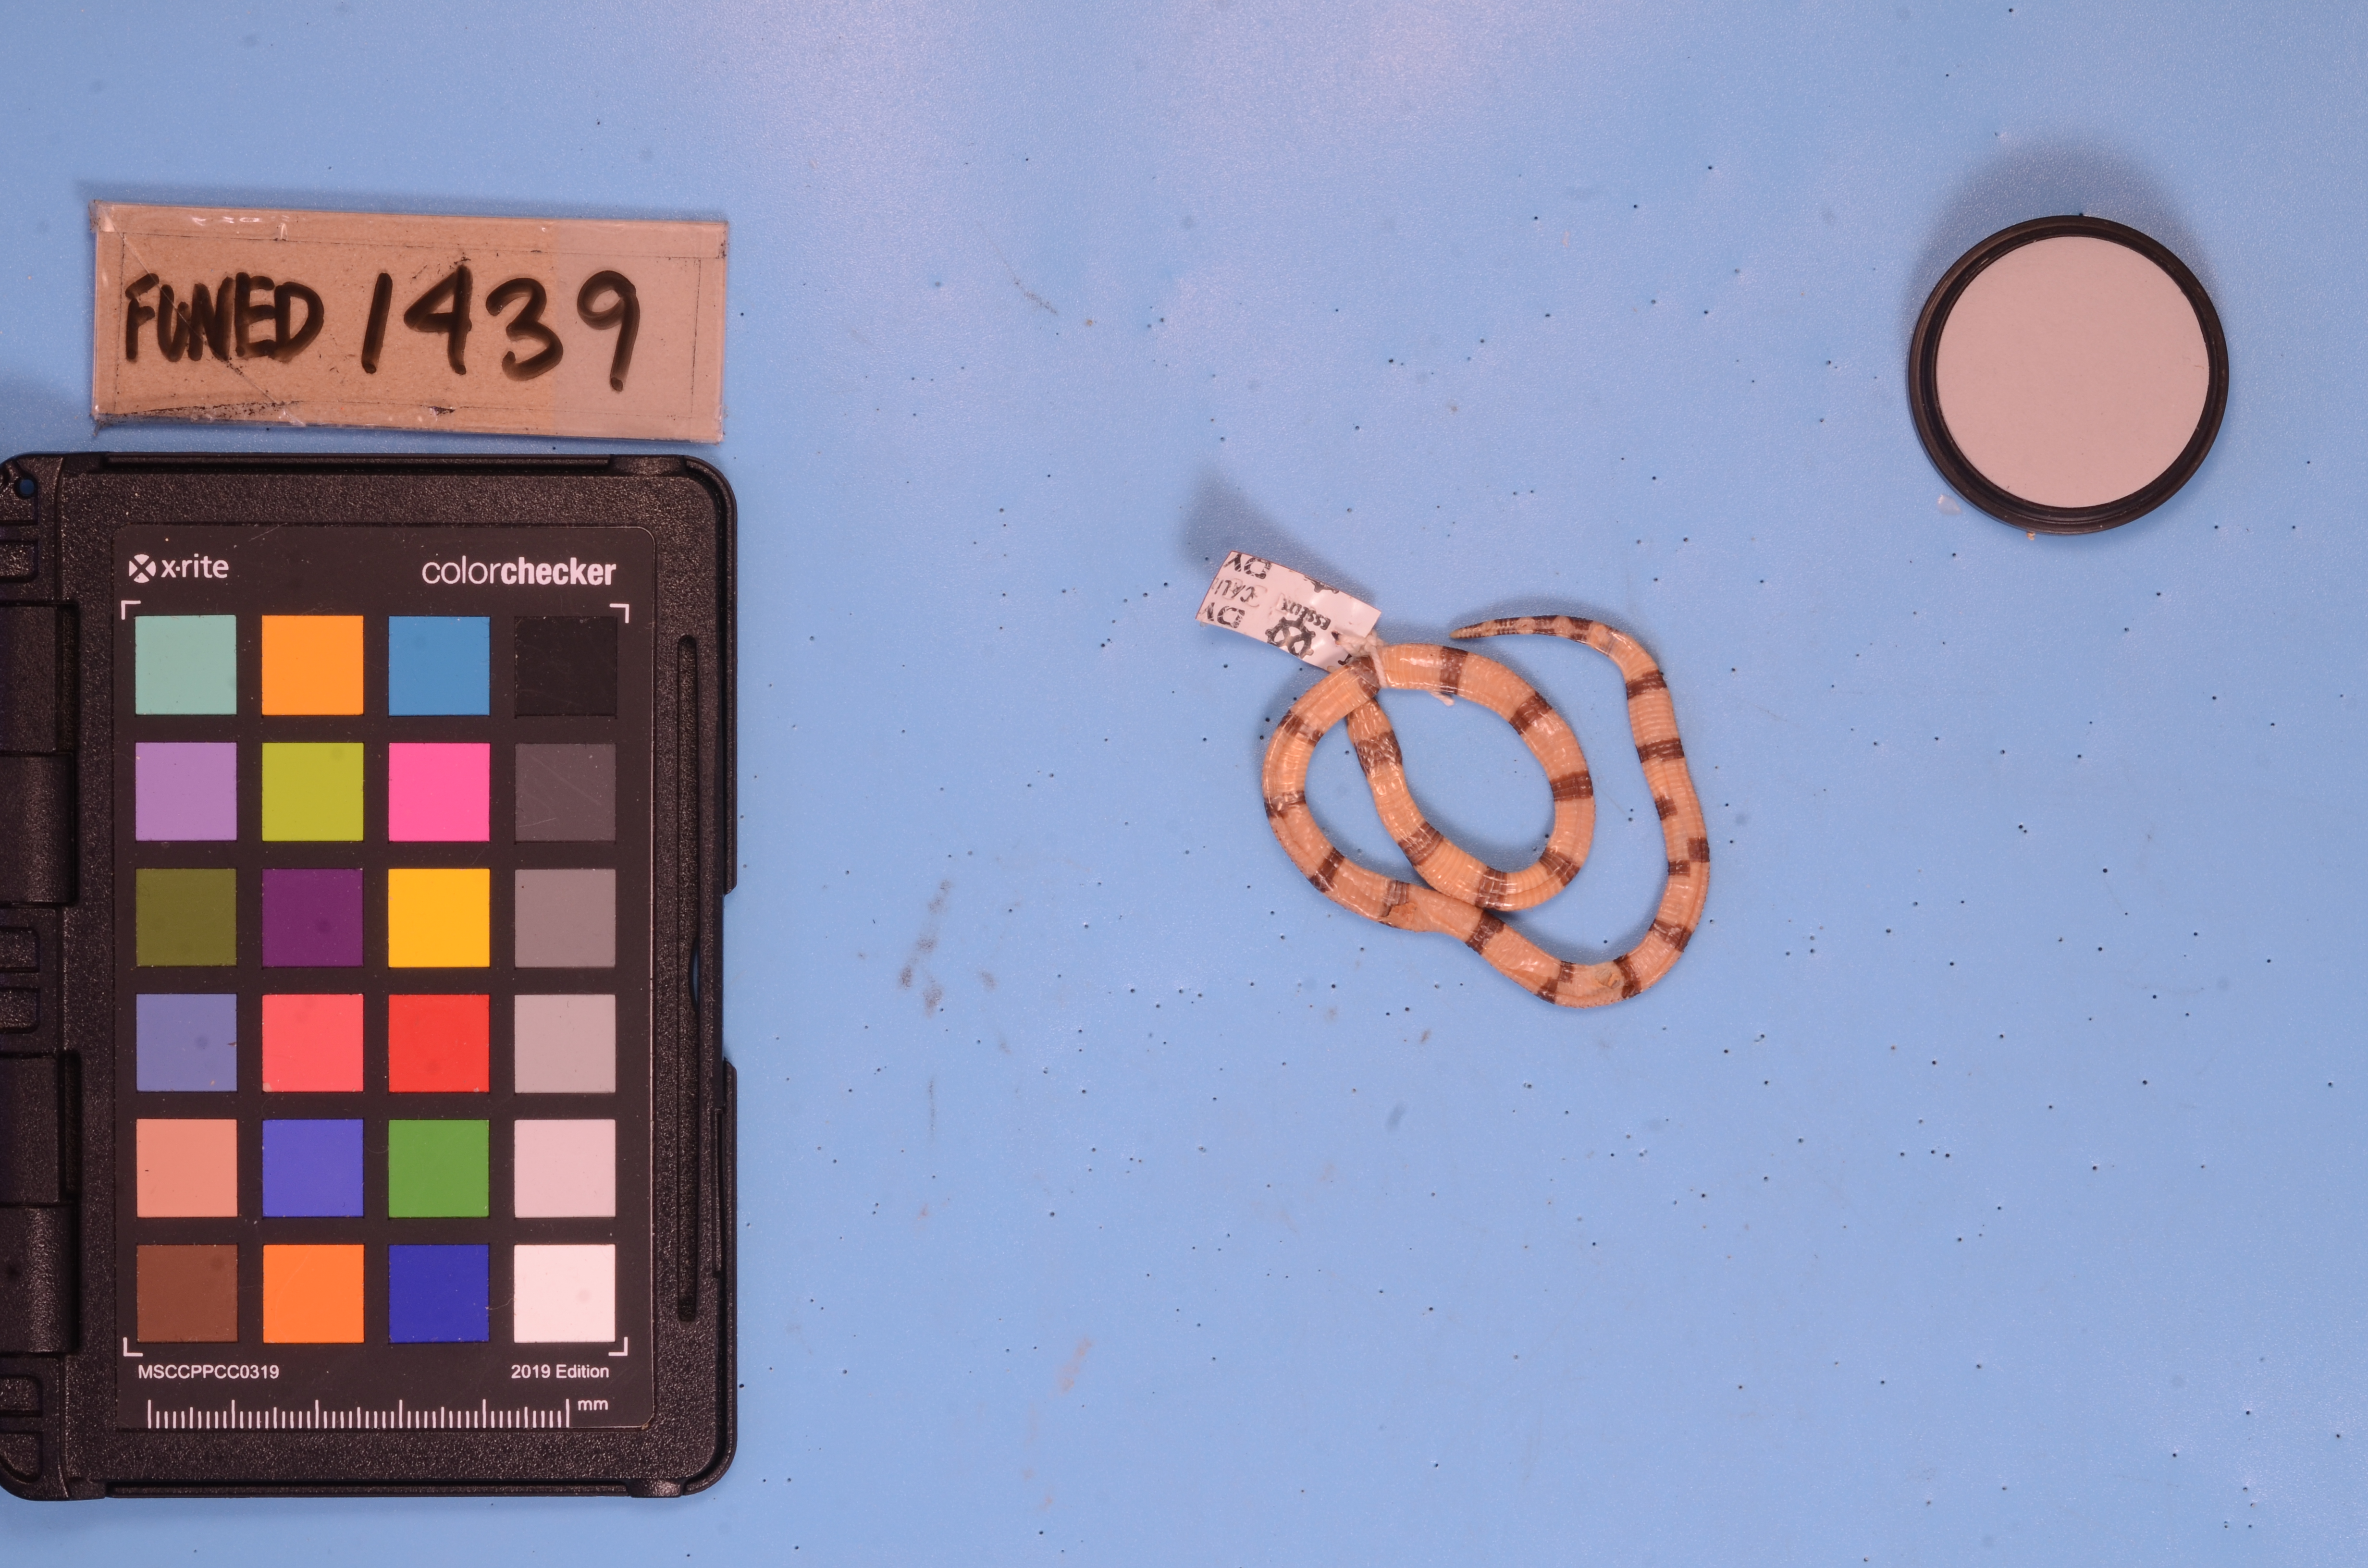
Species: Micrurus corallinus
View: ventral
Mimicry status: model